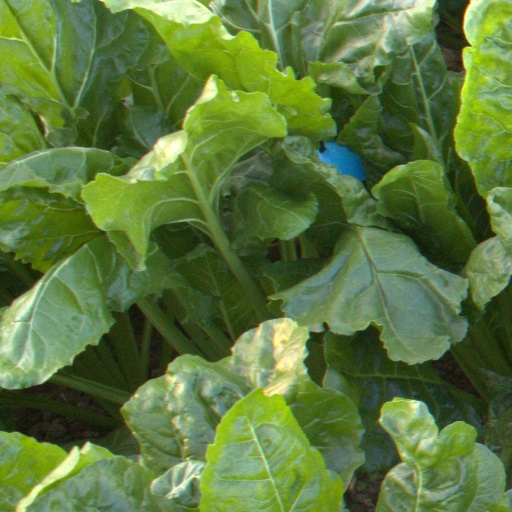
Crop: sugar beet